List of hospitals in Tajikistan

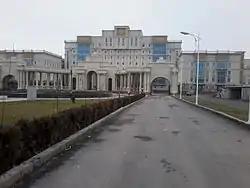

The following is a list of hospitals in Tajikistan that includes the name, location and references. Tajikistan government sources indicate that there were 325 hospitals in Tajikistan in 1986. By 2007, the number of hospitals had grown to 426, according to the World Health Organization.